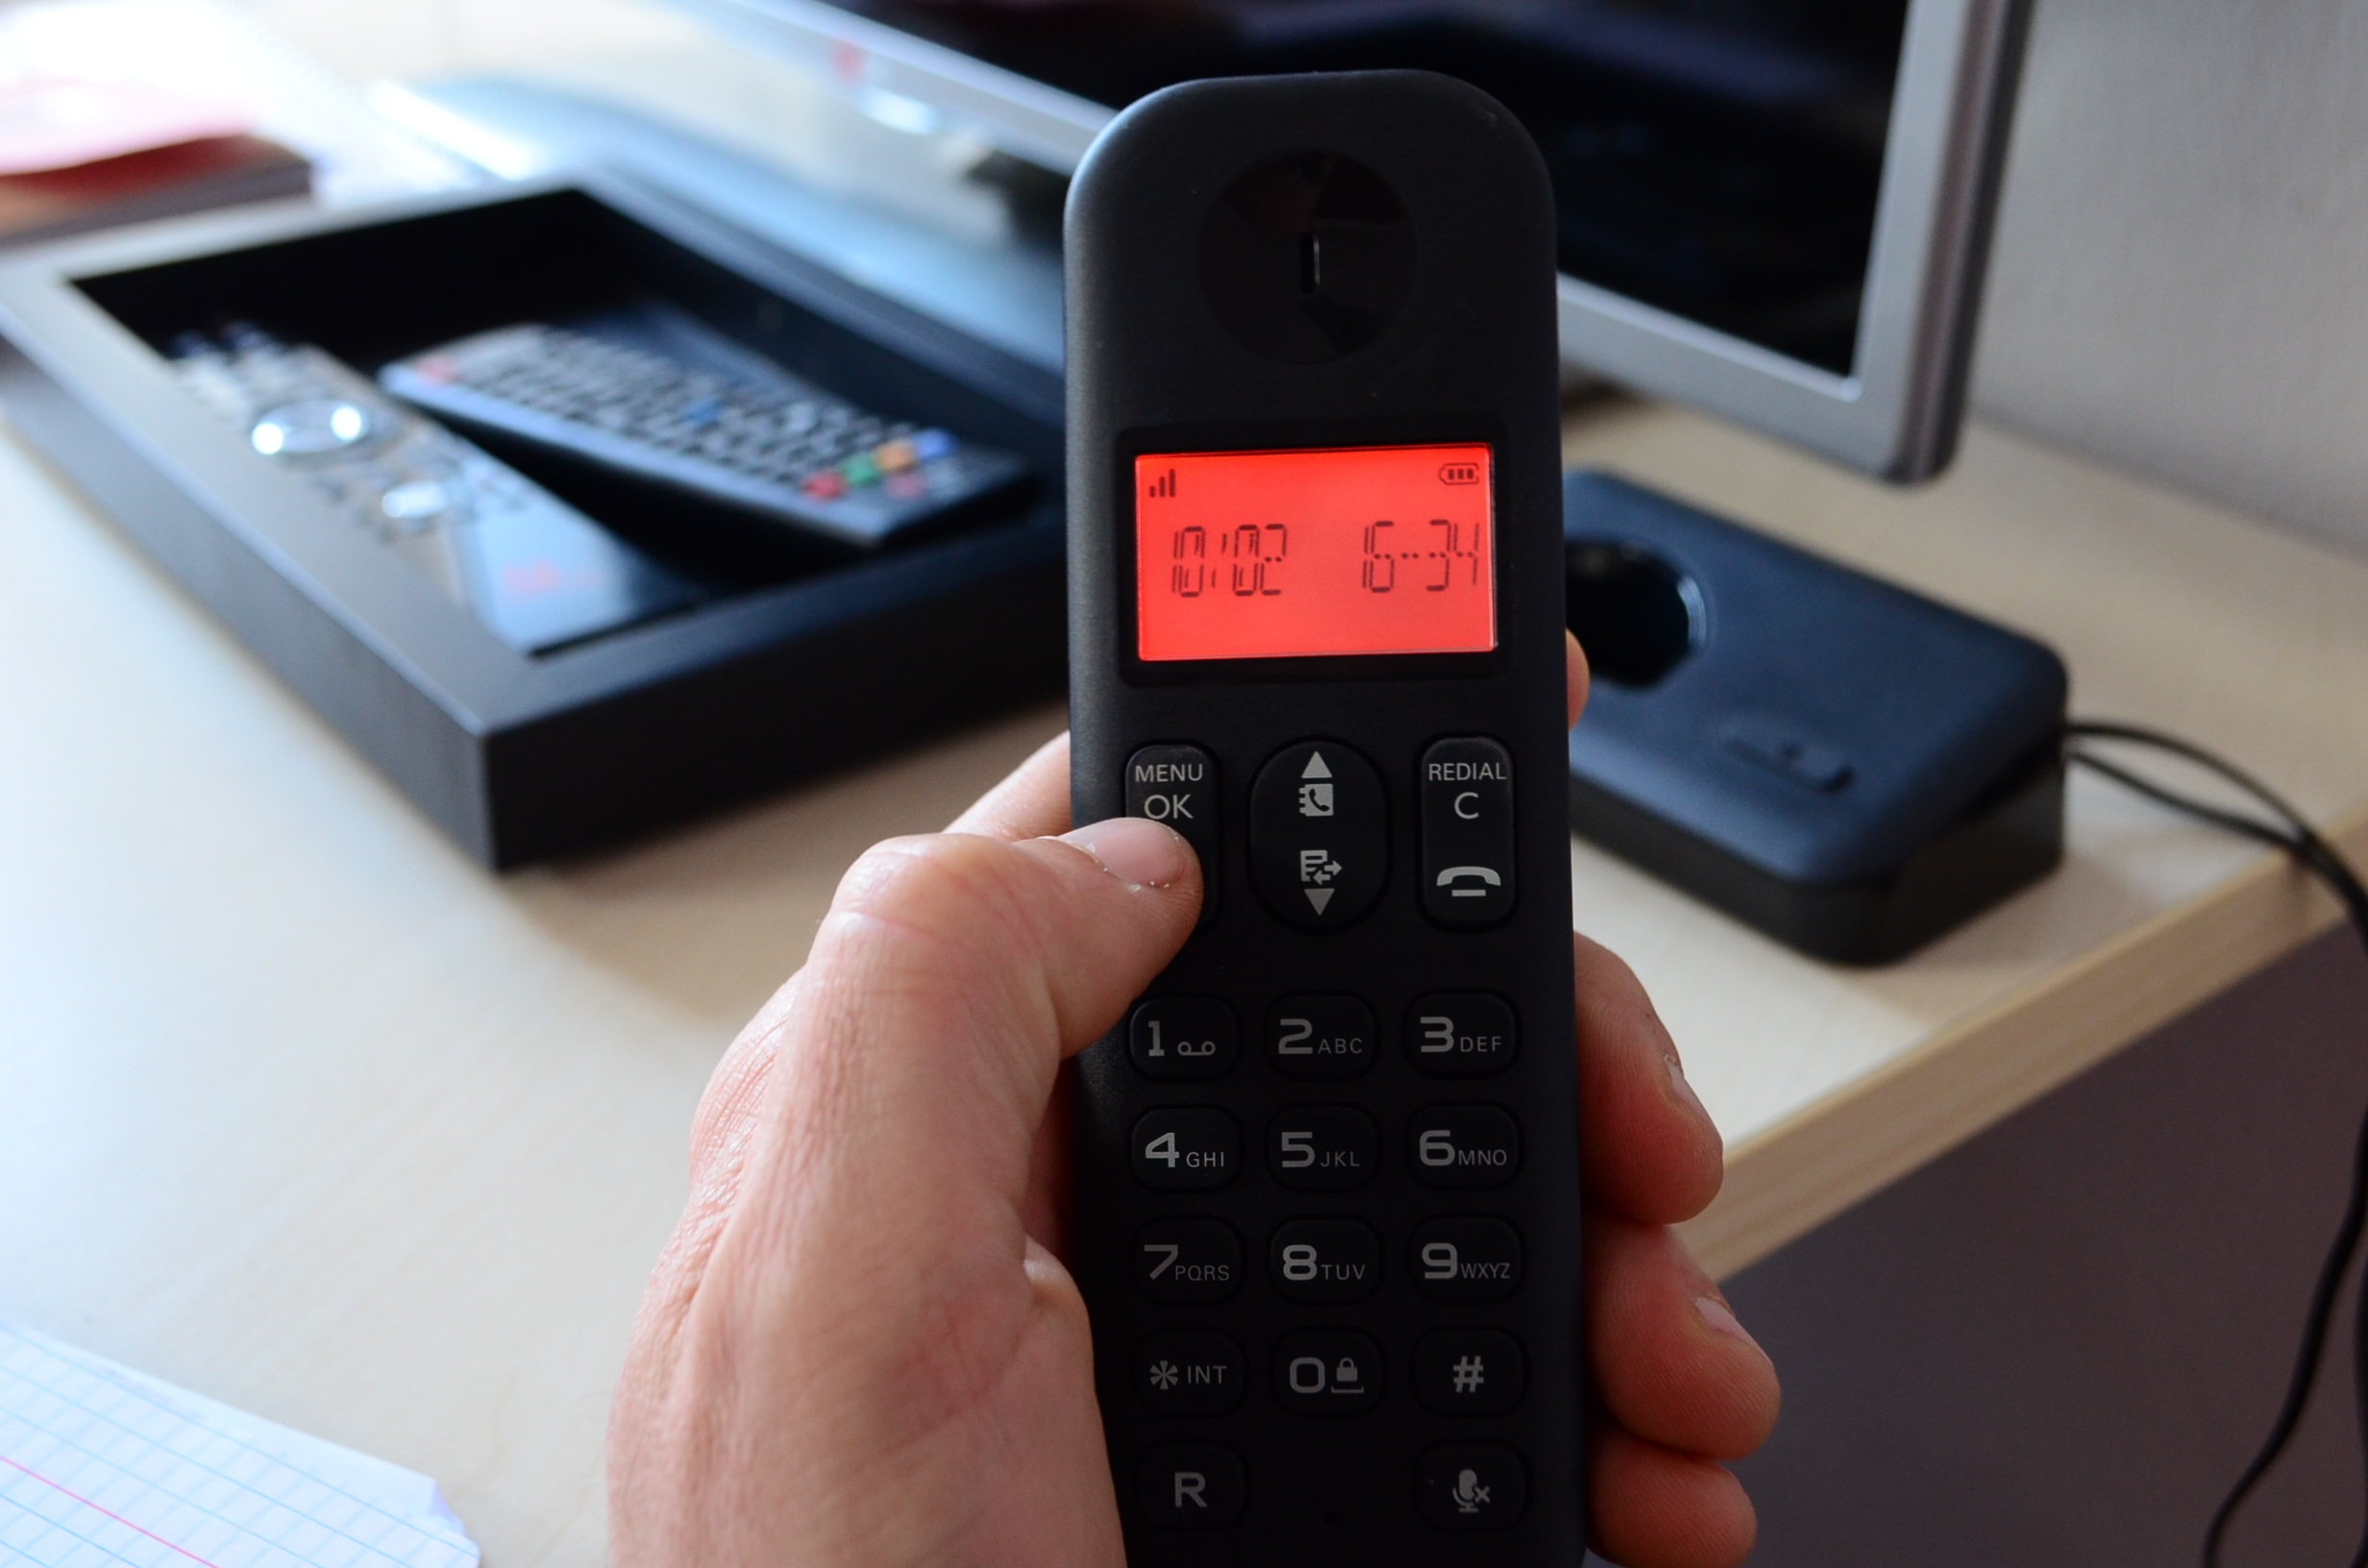
mobile, hand, technology, finger, phone, telephone, communication, gadget, professional, mobile phone, product, electronics, call, multimedia, businessman, computer keyboard, portable communications device, communication device